West Point Light

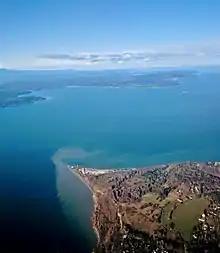
Aerial view of Seattle's West Point neighborhood and the lighthouse

Under current rules, visitors may access the beach on foot by a number of trails, except for people with children under 8, people over 62, and people with physical problems that prevent them from walking long distances. (The lighthouse is located about 1.5 miles from Discovery Park parking lots or from the park's Visitors Center.) Nevertheless, because of the extraordinary beauty of the lighthouse and the rocks and ocean surrounding it, many people drive to the area for picnics, photography, and recreation. Parking spaces exist and are marked, but visitors who wish to park must obtain a permit from the Discovery Park Visitor Center. To ensure parking spaces for permitted visitors and access for emergency vehicles, cars may be ticketed by Seattle Police and towed if they are parked without a permit. King County Wastewater Treatment Division and City of Seattle Parks report problems with excess unpermitted parking that results in access problems for emergency vehicles and into the treatment plant. Emergency resources have been needed to respond to beach fires, illegal fireworks, and gunfire in the beach area. County and City resources have been used to remove abandoned vehicles and graffiti on the beach and on historic buildings and treatment plant walls.